Which point is corresponding to the reference point?
Reference image:
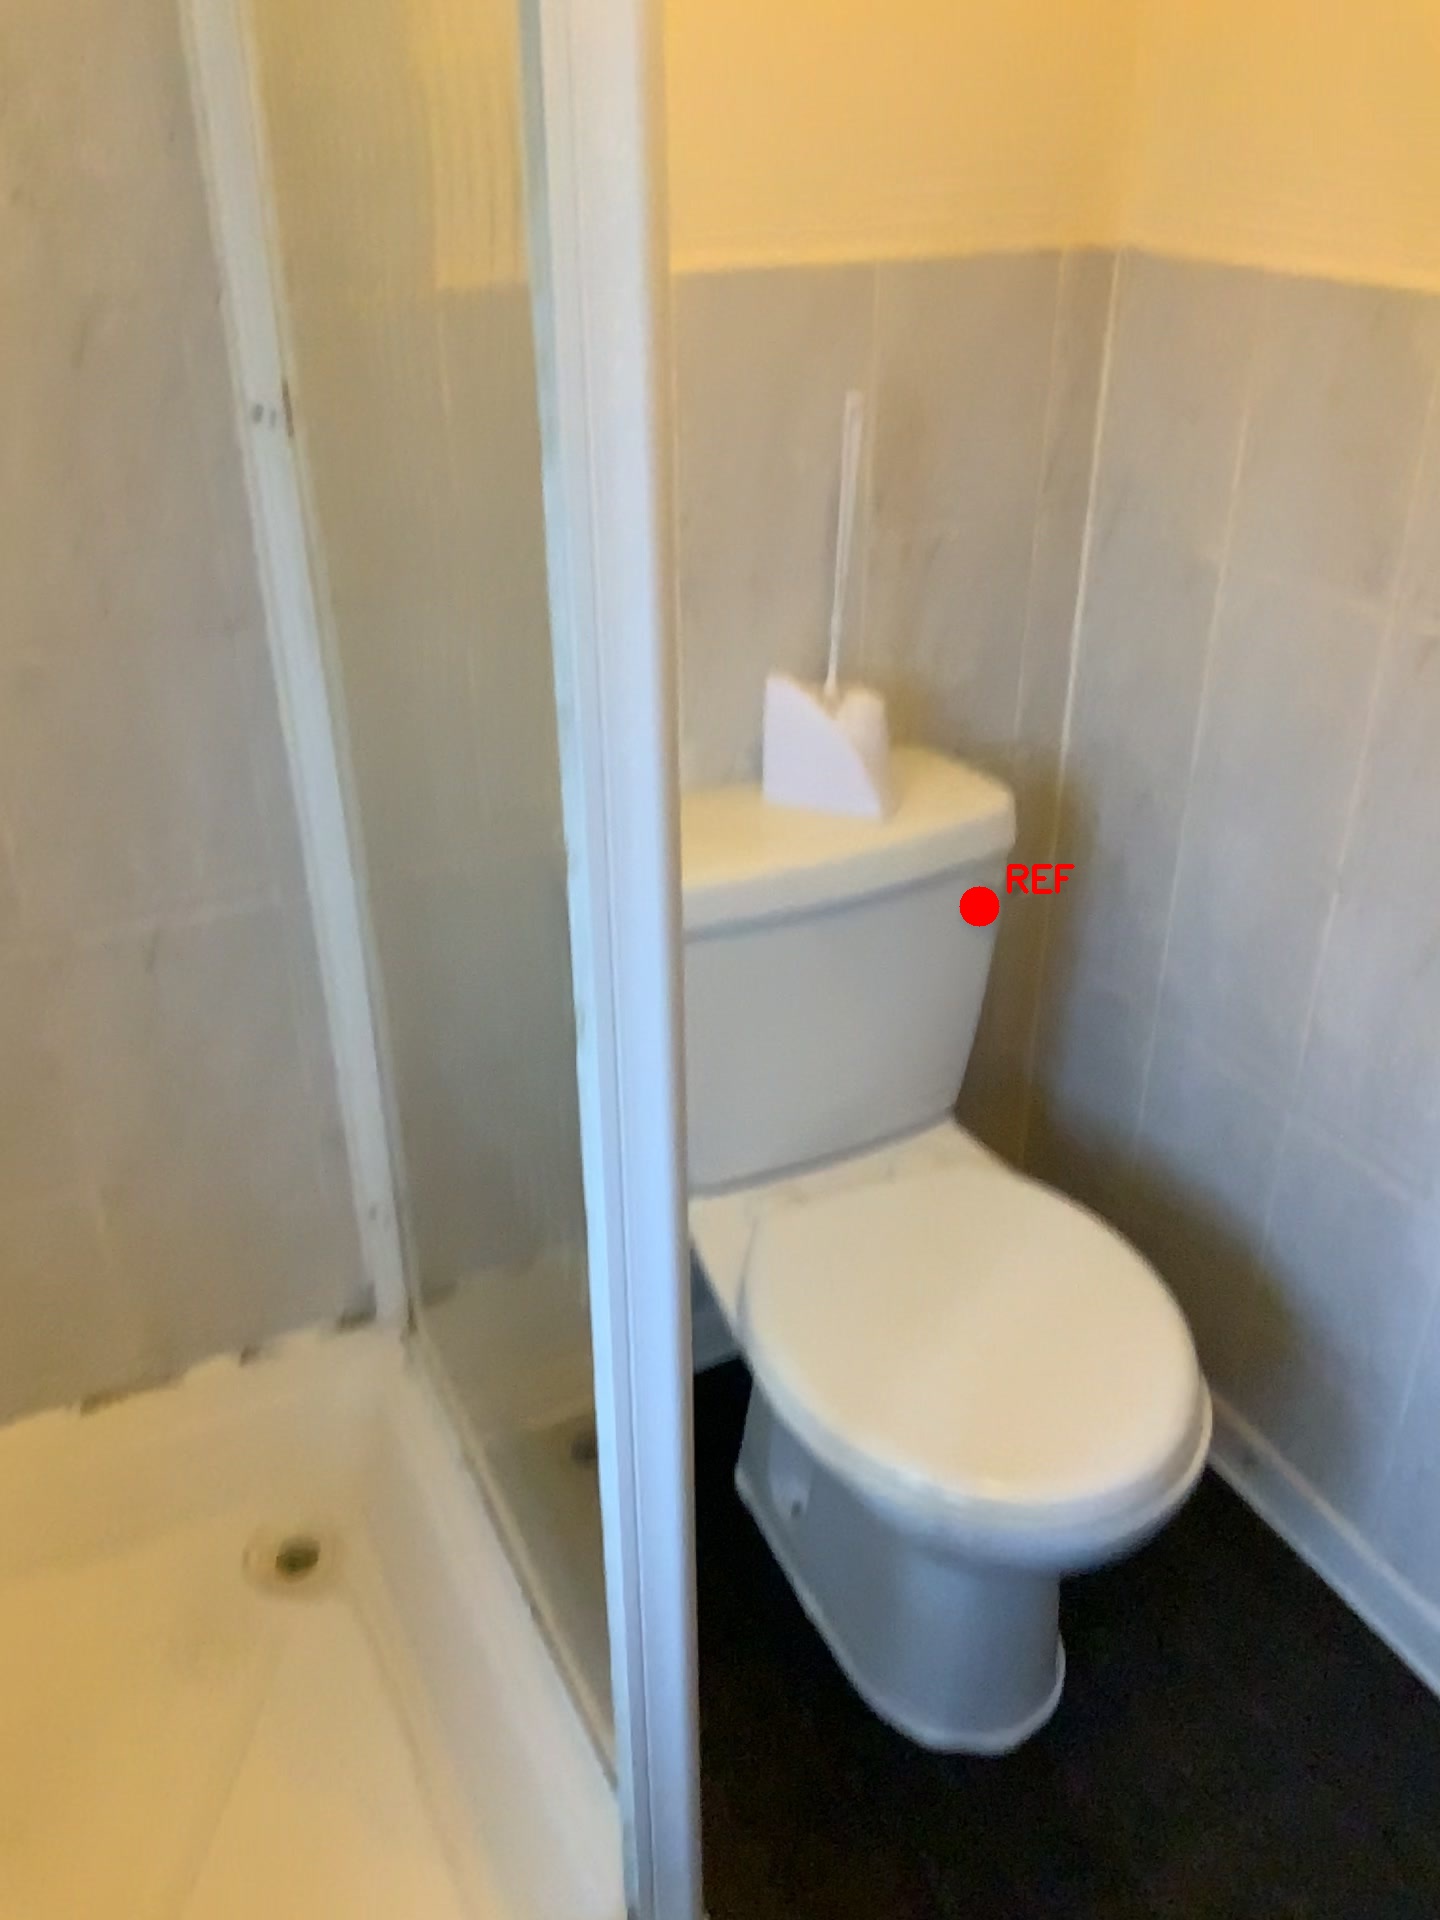
Option image:
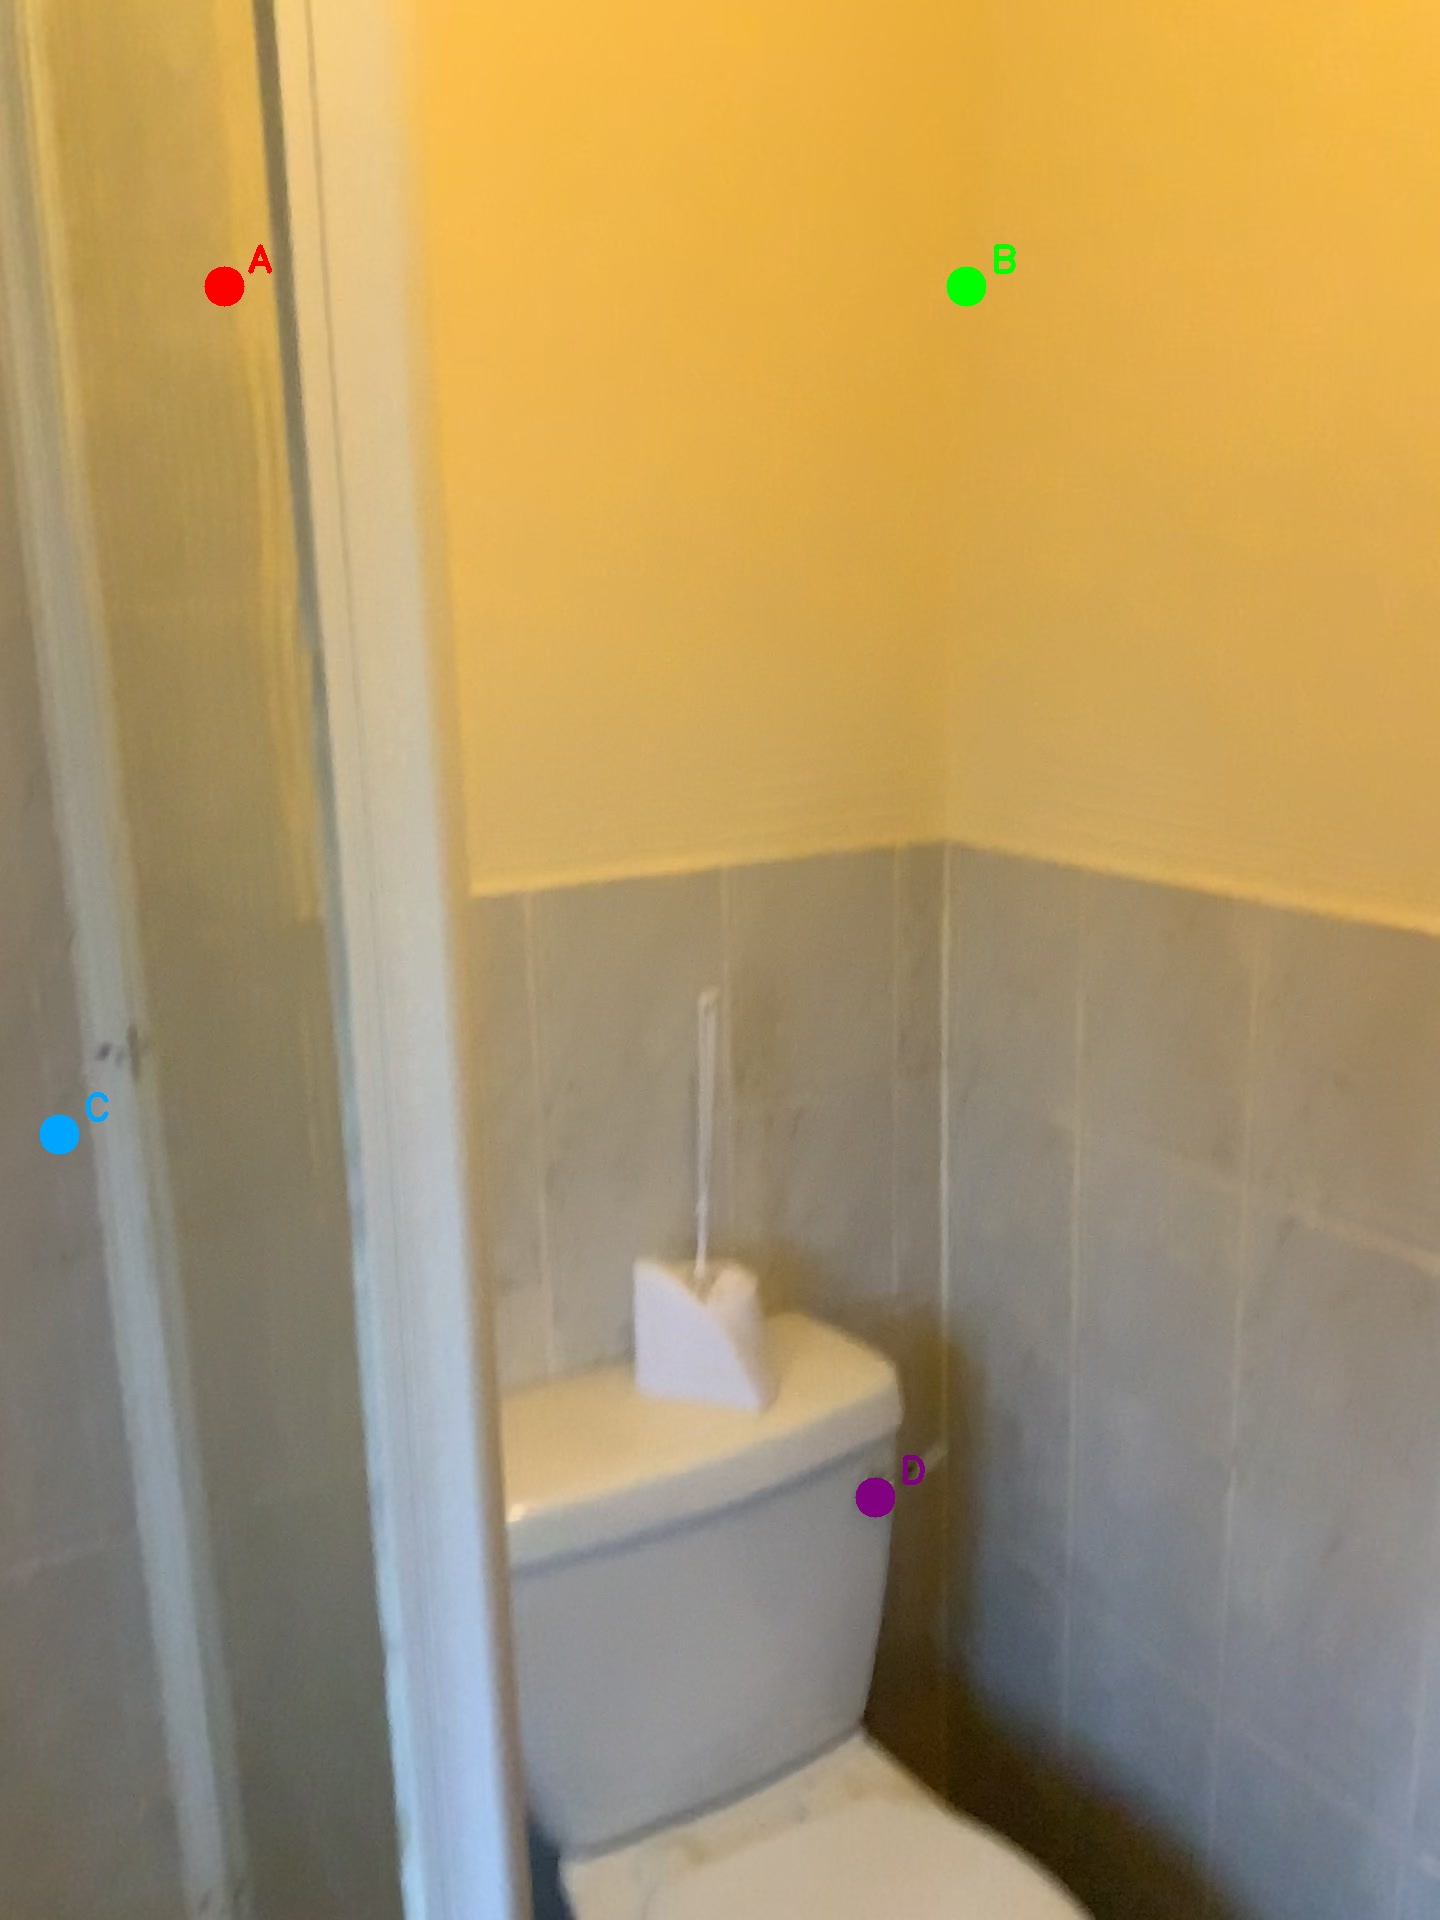
Choices:
Point A
Point B
Point C
Point D
Answer: (D)